Vandalism on Wikipedia

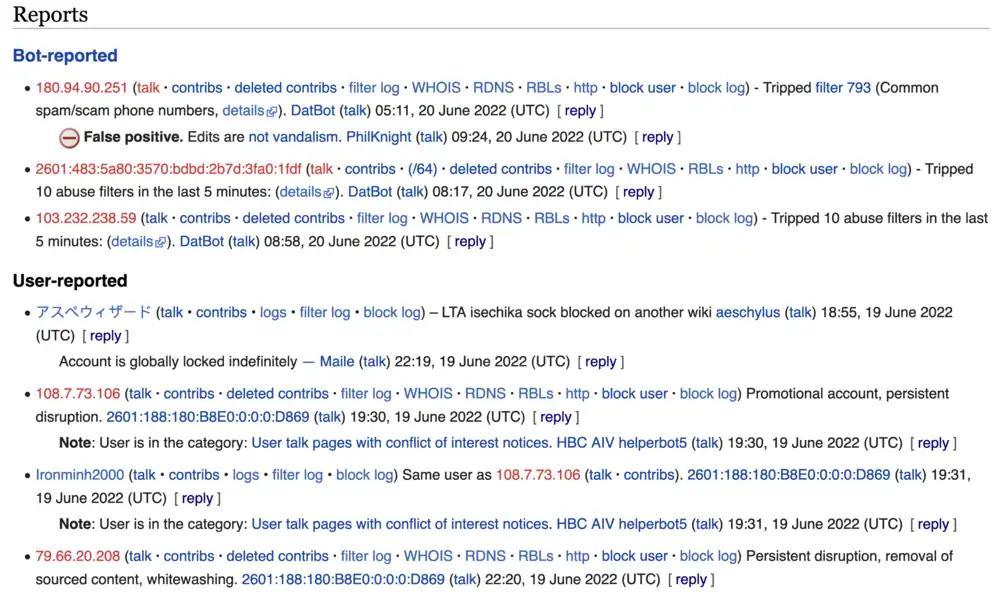
Screenshot of "administrator intervention against vandalism" page on the English Wikipedia in June 2022

There are various measures taken by Wikipedia to prevent or reduce the amount of vandalism. These include: